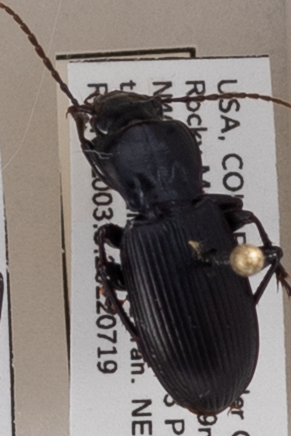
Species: Pterostichus protractus
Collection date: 2022-07-19
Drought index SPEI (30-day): -0.24
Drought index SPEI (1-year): -1.45
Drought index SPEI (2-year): -1.13